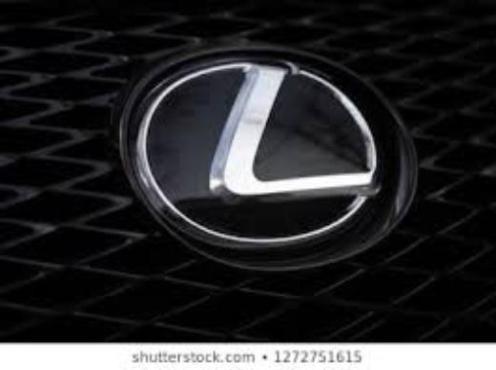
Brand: lexus-2
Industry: Transportation